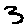
Label: 3